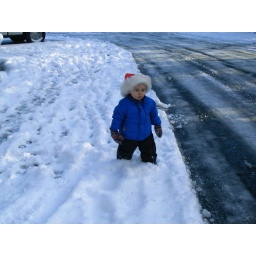
He looks so stinkin cute walking in the snow with his santa hat on!